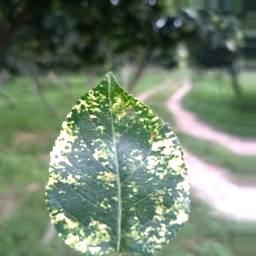
Label: Apple_Mosaic